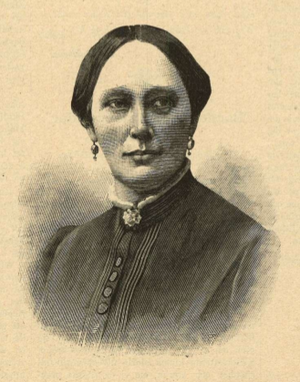
Hilda Augusta Amanda Kerfstedt, née Hallström le 5 juin 1835 à Eskilstuna et morte le 10 avril 1920 à Stockholm, est une femme de lettres, dramaturge et traductrice suédoise ayant produit essentiellement des romans, des nouvelles et des pièces de théâtre, mais aussi des livres pour enfants, des critiques et des articles.